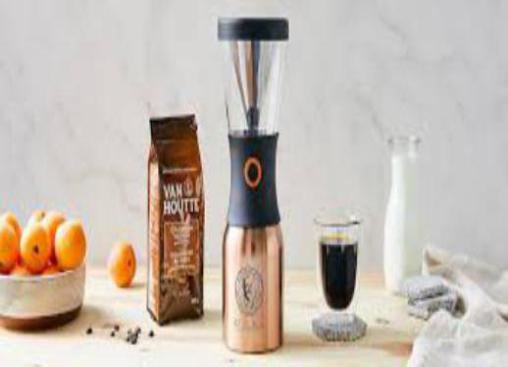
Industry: Food